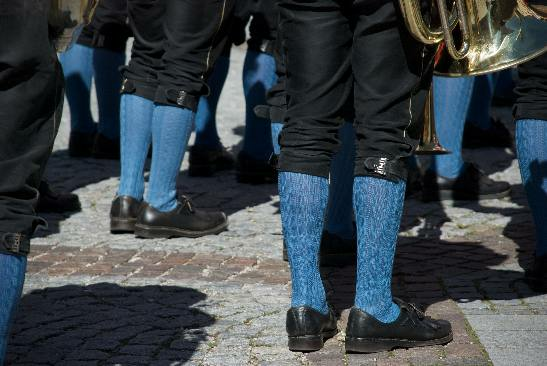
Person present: No